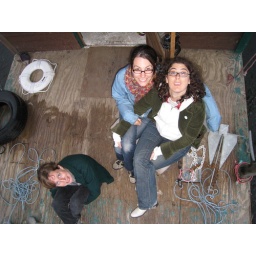
kristen, sarah, and quito from above on the safe house boat